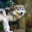
Label: wolf